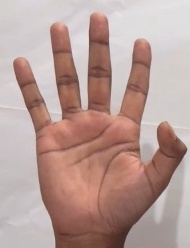
ASL sign: 5